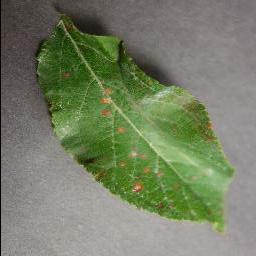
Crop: apple
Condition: cedar_rust